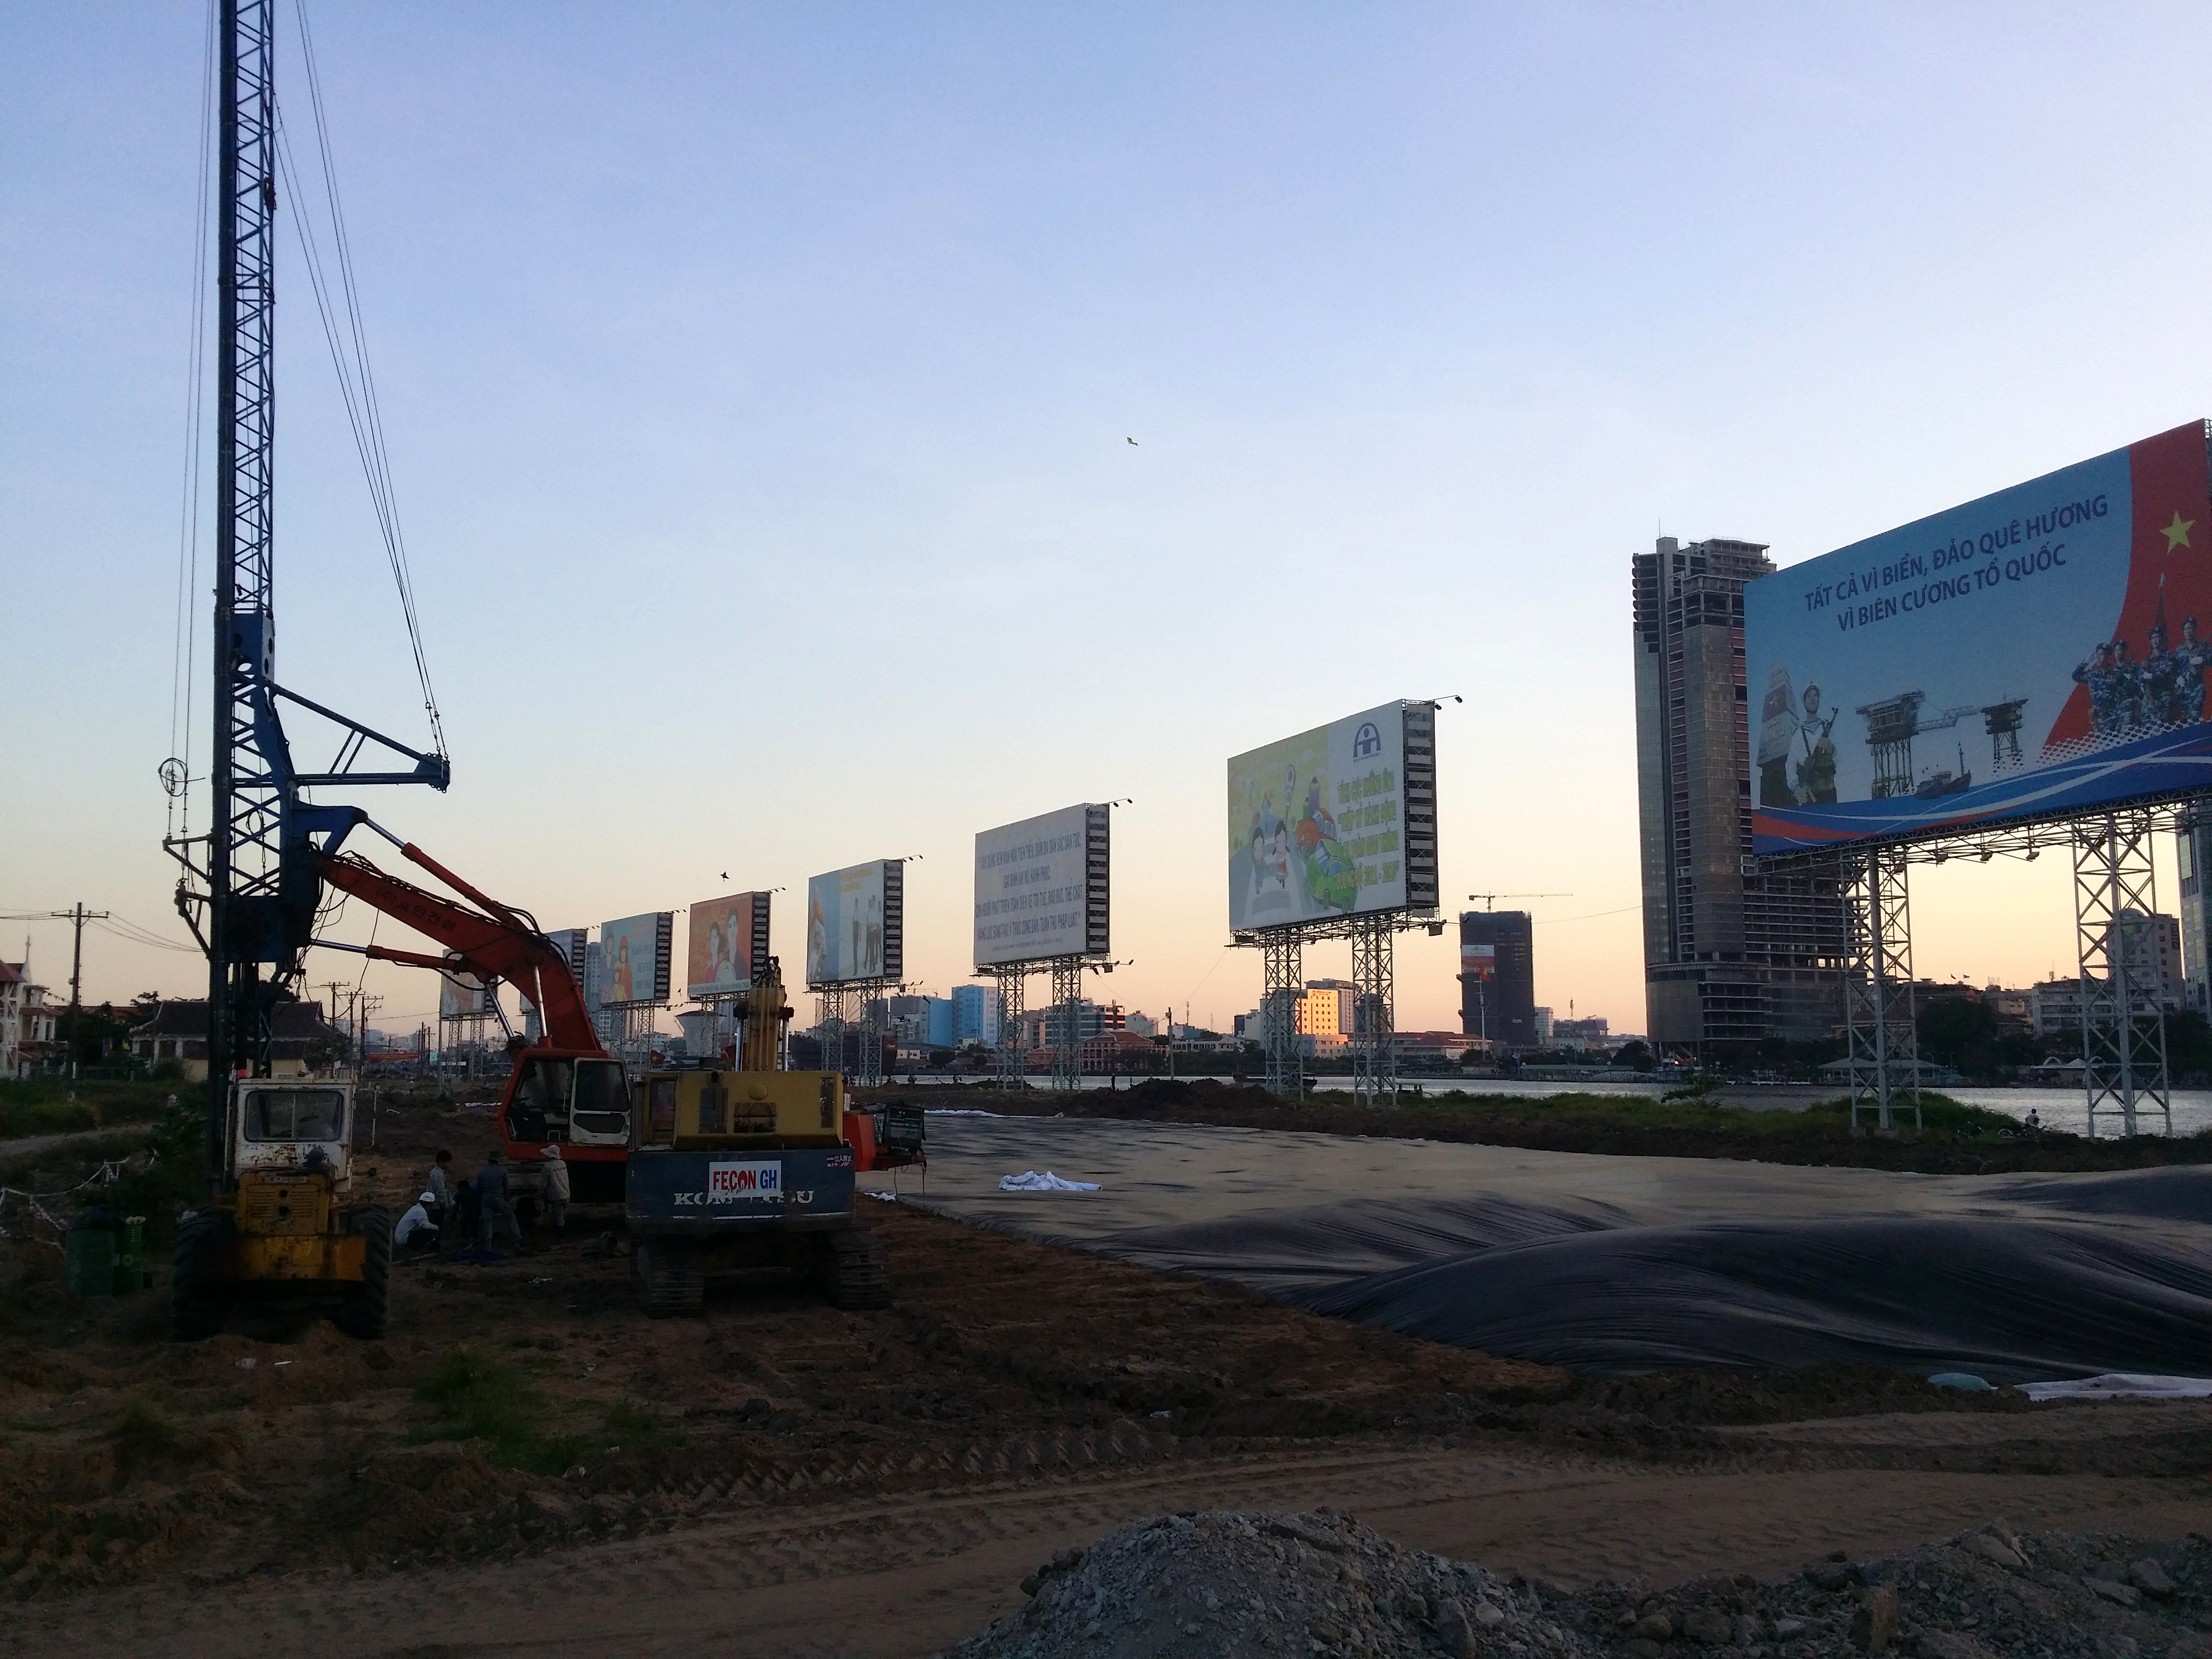
sunset, construction, building, transport, sky, urban area, architecture, city, metropolitan area, neighbourhood, vehicle, downtown, billboard, advertising, asphalt, road, commercial building, mixed use